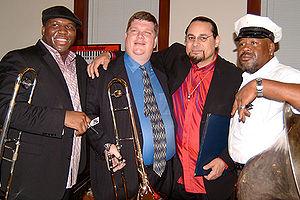
"Sammie ""Big Sam"" Williams est un tromboniste et chef d'orchestre de La Nouvelle-Orléans, en Louisiane.